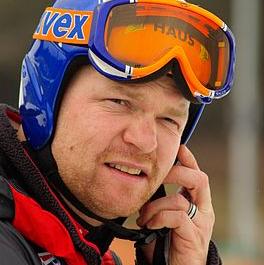
Age: 27